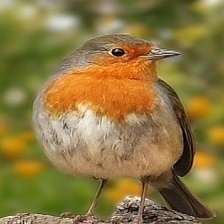
Species: AMERICAN ROBIN
Scientific name: TURDUS MIGRATORIUS
ImageNet parent category: robin